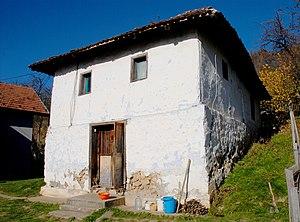
Cet article recense les monuments culturels du district de Moravica en Serbie.
Les monuments culturels protégés constituent une catégorie de monuments de Serbie inscrits sur une liste de monuments bénéficiant de la protection de l'État. Il s'agit d'une troisième catégorie de monuments protégés classés, par leur importance, après les monuments culturels d'importance exceptionnelle et les monuments culturels de grande importance.